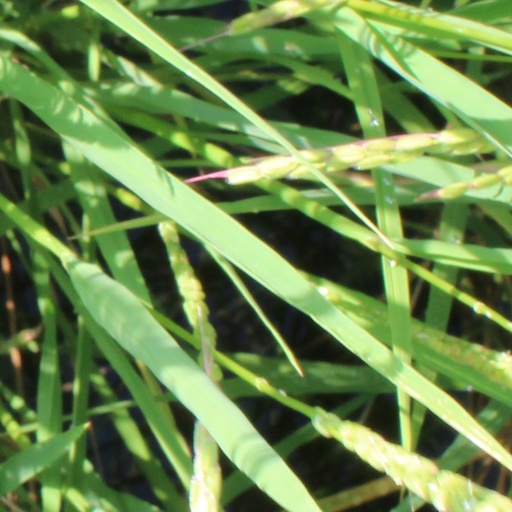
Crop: rice